History of the NFL in Los Angeles

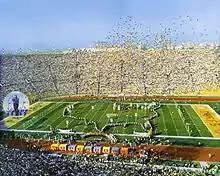
Super Bowl I – Los Angeles Coliseum

The Los Angeles Memorial Coliseum was built in 1923, and is both the largest stadium in California and the ninth largest in the United States. It has been home of the NCAA's USC Trojans since its inauguration, and also hosted the UCLA Bruins from 1928 to 1981. All NFL franchises from Southern California have used the Coliseum: the Rams held home games from their arrival in 1946 to their move to Anaheim, California in 1980 and returned in 2016 playing there through the 2019 season using the stadium as an interim home while their permanent home of SoFi Stadium was under construction; the Raiders were headquartered there during their Los Angeles years, from 1982 to 1994; and the Chargers played the 1960 AFL season at the Coliseum, moving to San Diego the following year. The Coliseum also hosted the 1967 AFL-NFL Championship Game, retroactively known as Super Bowl I.